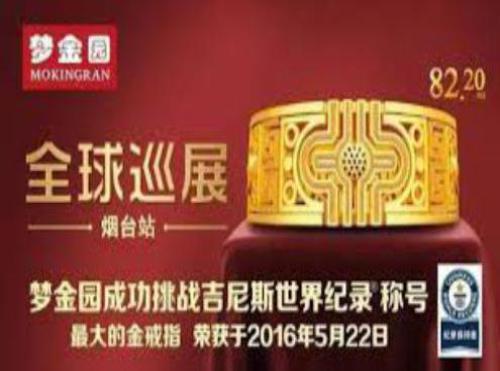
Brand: mokingran
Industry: Necessities